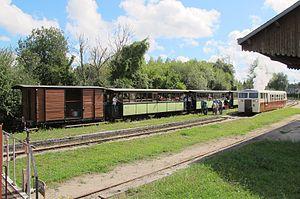
Croisement entre deux trains en gare de Pellevoisin (Indre) le 23 août 2015.
La gare de Pellevoisin est une gare ferroviaire française, de la ligne de Salbris au Blanc, située sur le territoire de la commune de Pellevoisin, dans le département de l'Indre, en région Centre-Val de Loire.